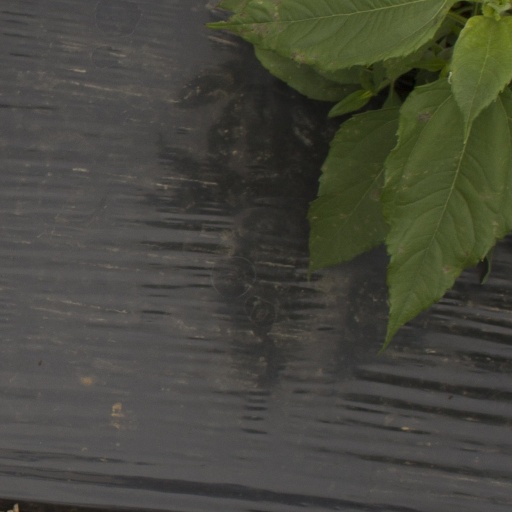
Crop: Jerusalem artichoke